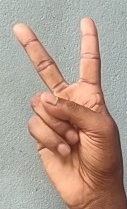
ASL sign: V